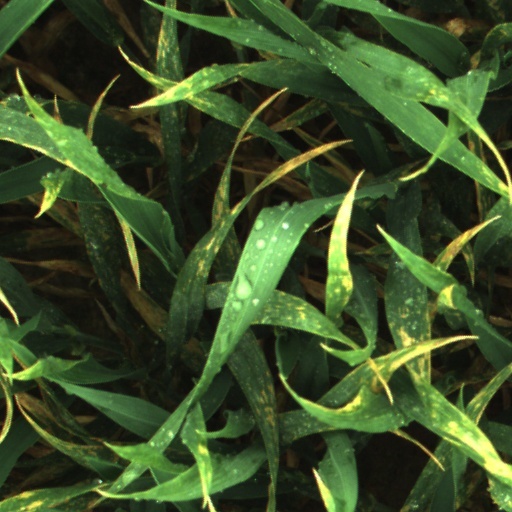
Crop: wheat